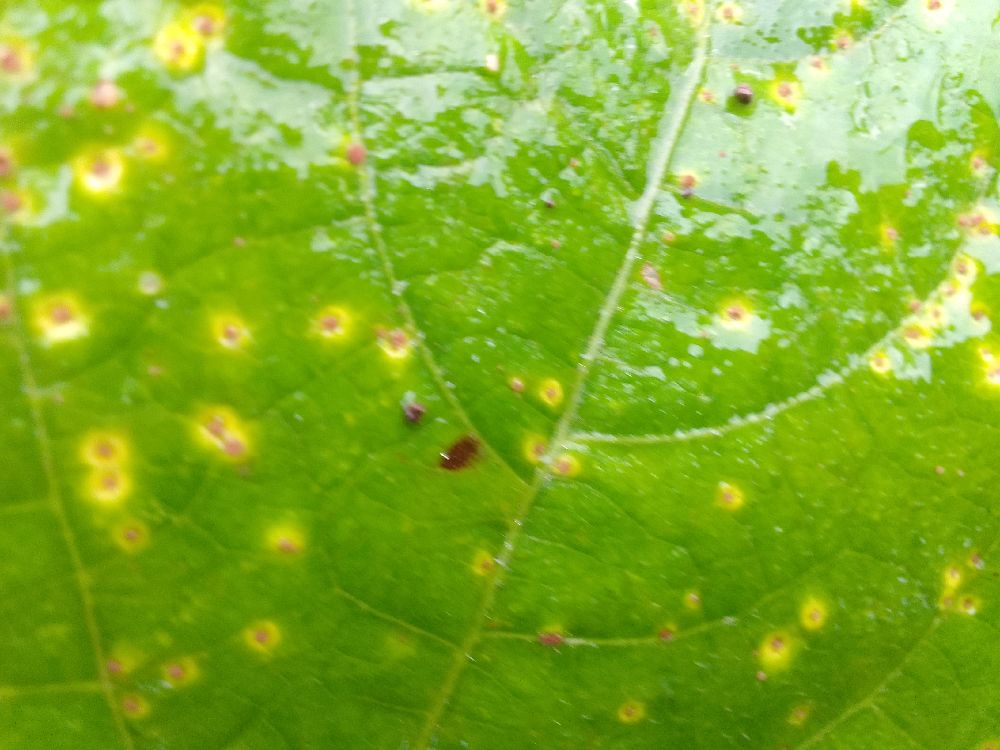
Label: rust